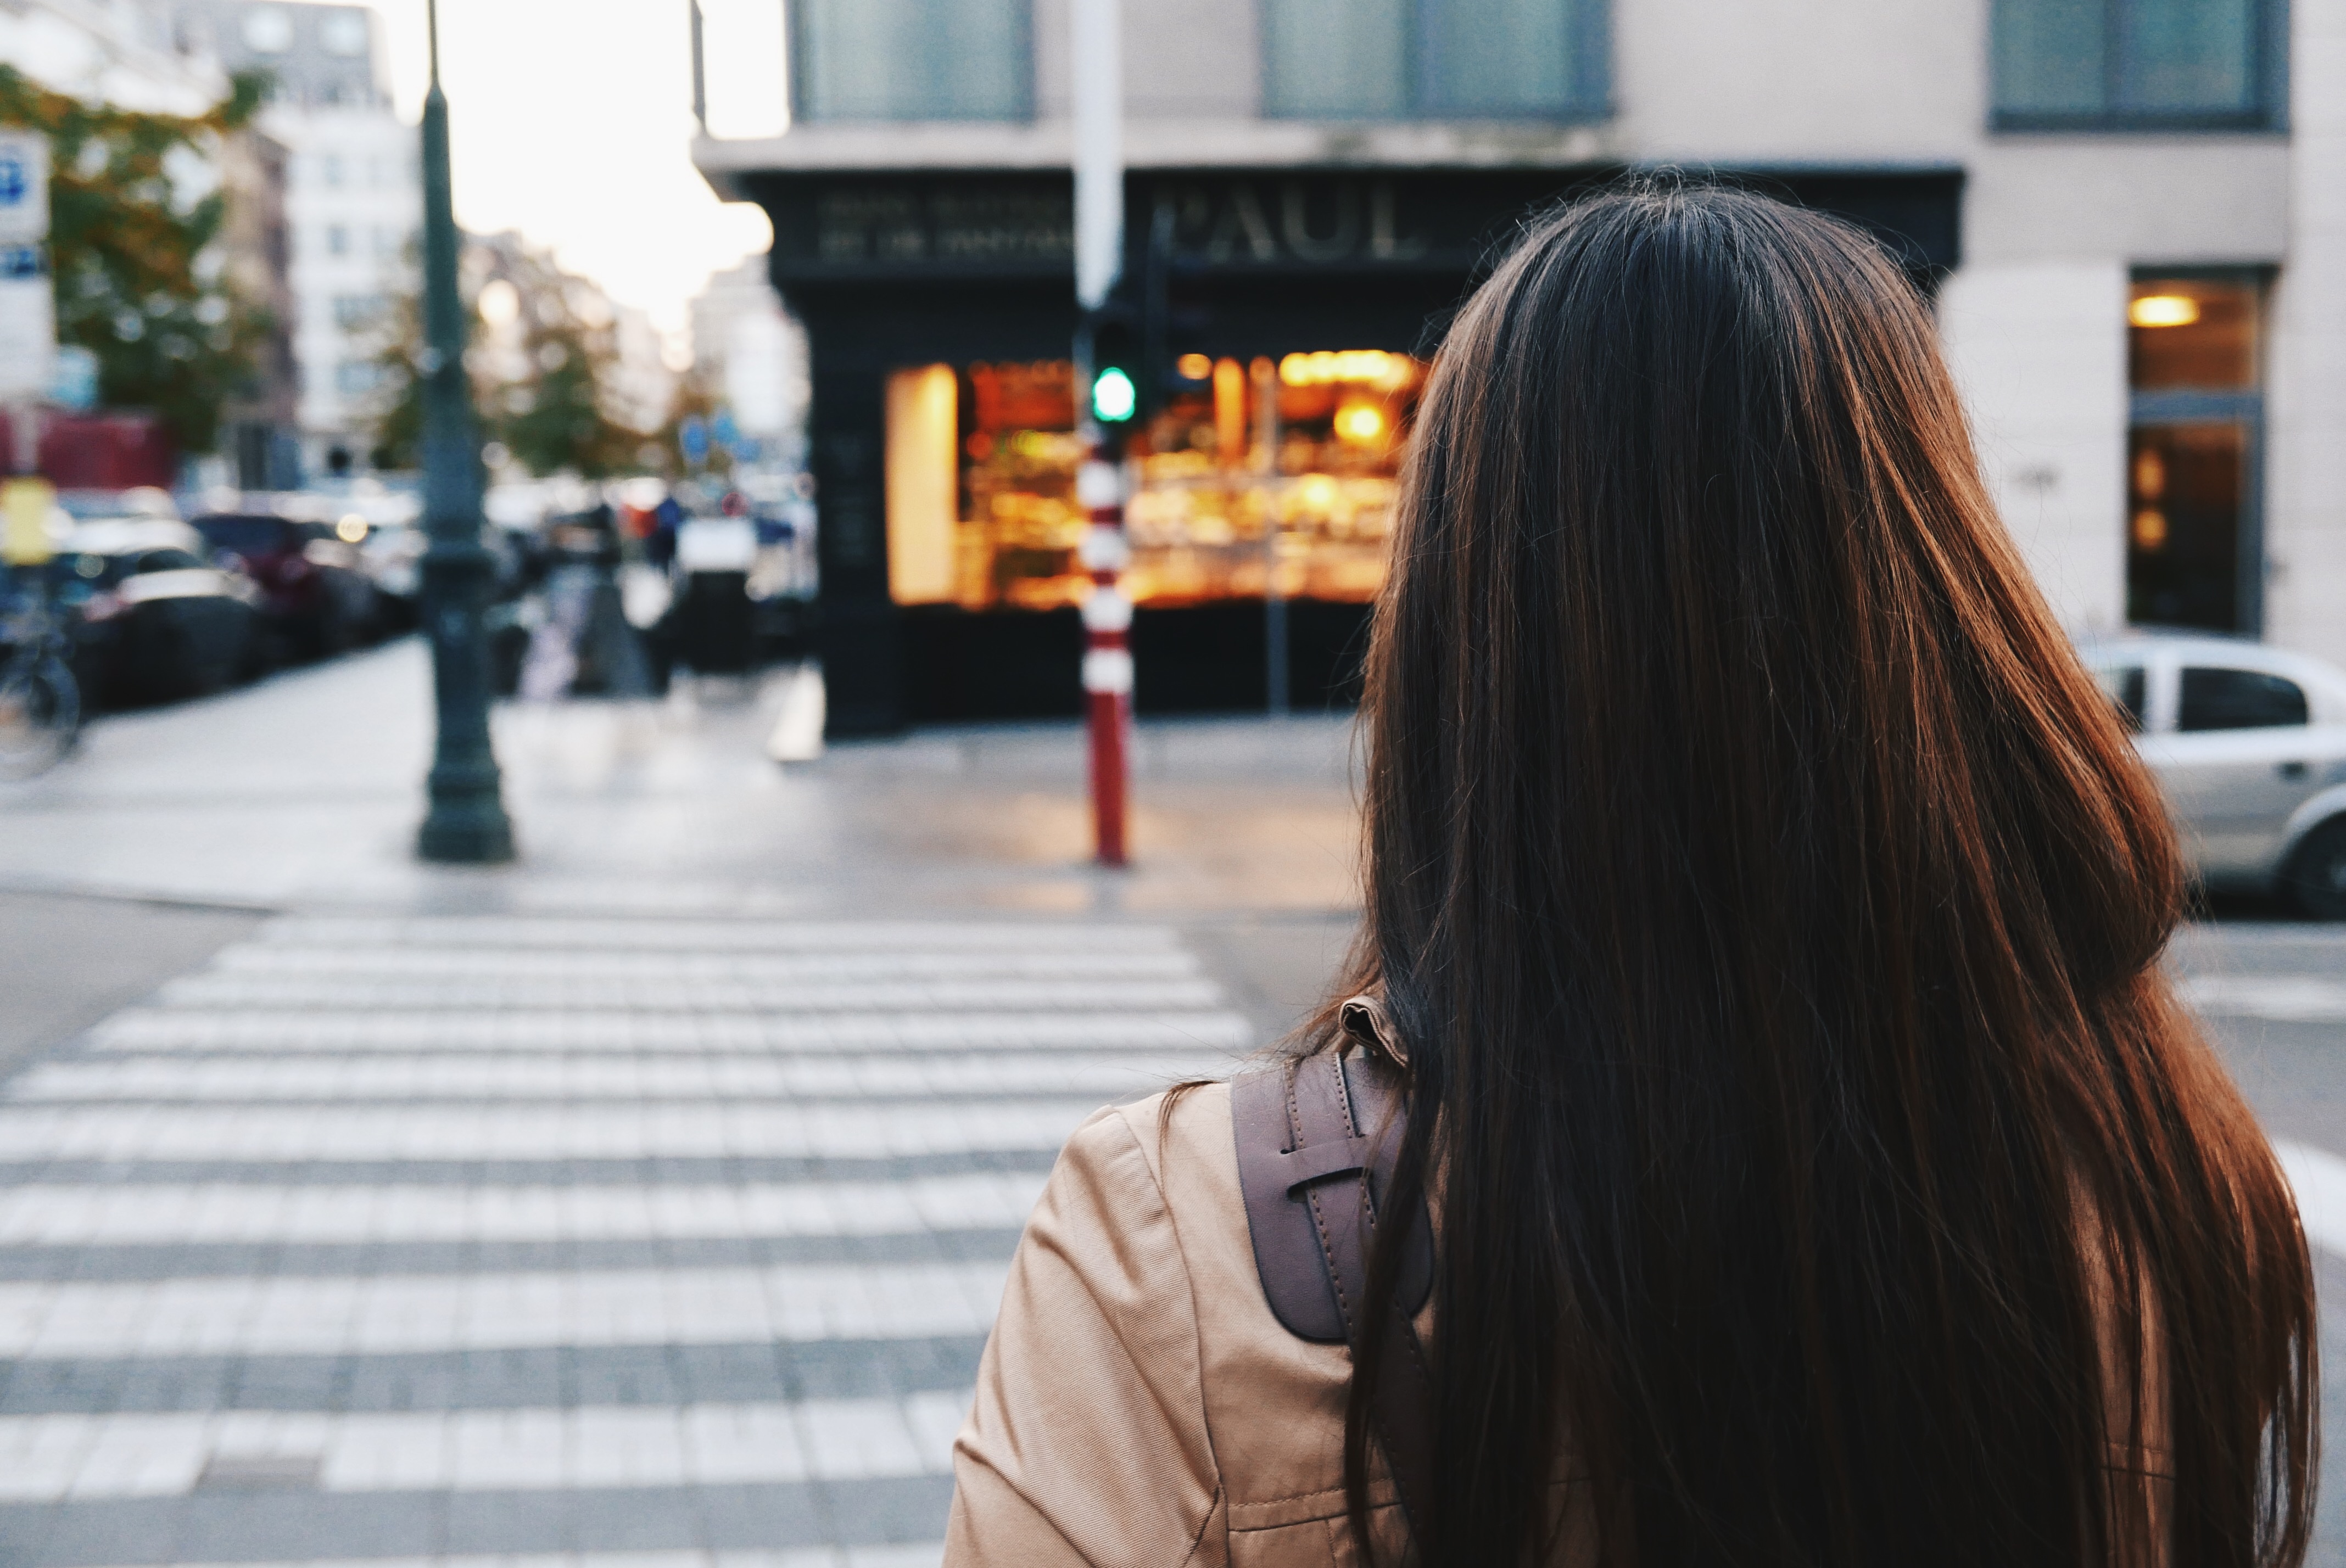
pedestrian, person, road, street, spring, color, infrastructure